Toyota Mark II Blit

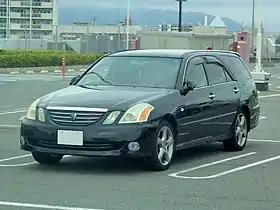
Toyota Mark II Blit 2.5iR-V (JZX110W, Japan)

The is a mid-size station wagon manufactured by the Japanese automaker Toyota. It is the replacement of the Mark II Qualis and shared a platform with the X110 series Mark II rear-wheel drive sedan, while the Mark II Qualis is a rebadged XV20 series Camry Gracia wagon, with front-wheel drive layout. The Mark II Blit was introduced in January 2002 and ended production in June 2007 due to consolidation efforts. The car remained in production until three years after the Mark X came out, which replaced all of Toyota's X-body sedans, the Verossa, which in turn is a successor to the Chaser and the Cresta, and the Mark II. Toyota's official Mark II Blit successor is the front-wheel drive minivan, the Mark X ZiO, from September 2007. The Mark II Blit marked the return to the Mark II platform with rear-wheel drive layout with optional four-wheel drive and not a wagon version of the front-wheel drive Camry. The car was given a minor facelift in December 2004, including changes to the headlamps, grille and taillamps, which are replaced with LED units. The Mark II Blit uses six-cylinder engines with an optional turbocharger that was discontinued in May 2006, as a result of Japan's emission standards in 2005. The engines used were the 2.0 L "1G-FE", 2.5 L "1JZ-FSE", 2.5 L "1JZ-GE", and 2.5 L single-turbocharged "1JZ-GTE".